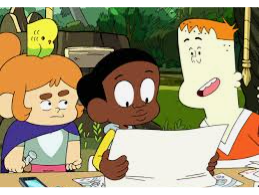
Portrait style: Cartoon Portrait